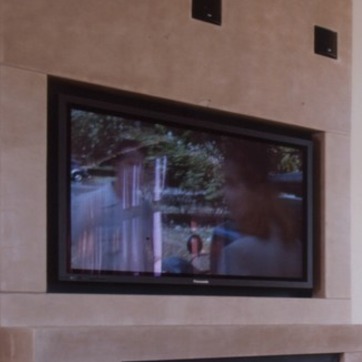
Material: glass